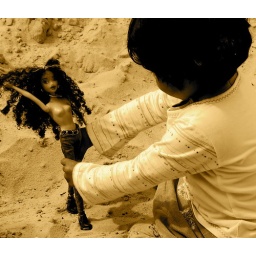
Treasure in the beach sand